Christian Gebauer

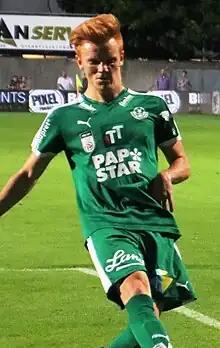
Gebauer playing for WSG Wattens in 2016

Christian Gebauer (born 20 December 1993) is an Austrian professional footballer who plays as a right winger for Rheindorf Altach.